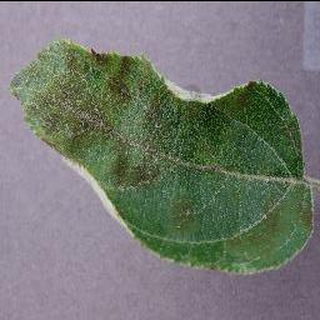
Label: apple_apple_scab